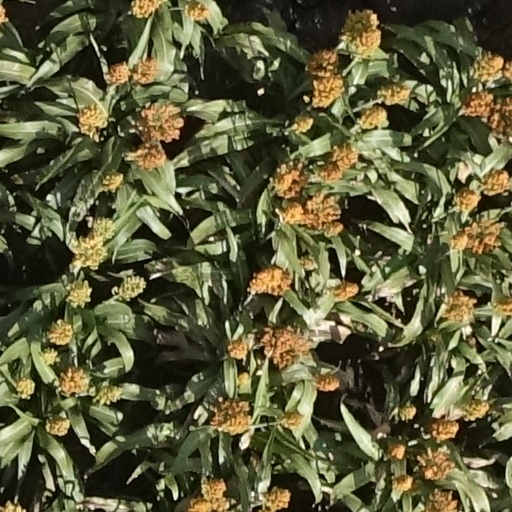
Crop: sorghum